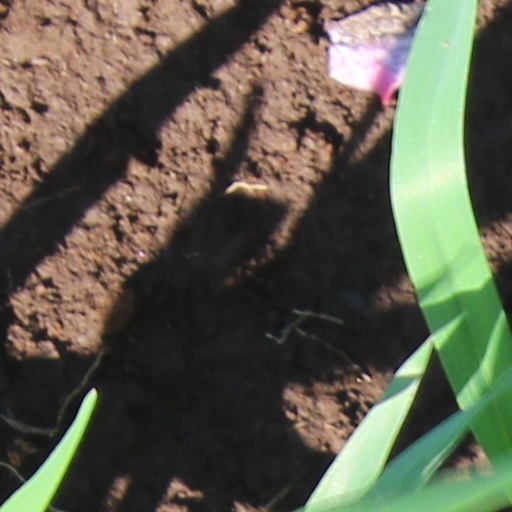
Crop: wheat